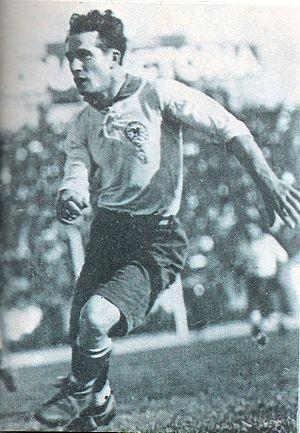
Guillermo Stábile, né le 17 janvier 1905 à Parque Patricios et mort le 27 décembre 1966 à Buenos Aires, est un footballeur et un entraîneur de football argentin. Il est le meilleur buteur de la première coupe du monde de football en 1930.